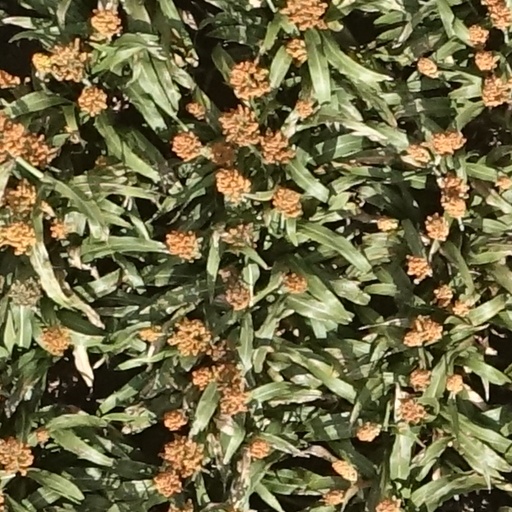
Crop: sorghum